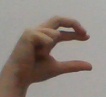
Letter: thal